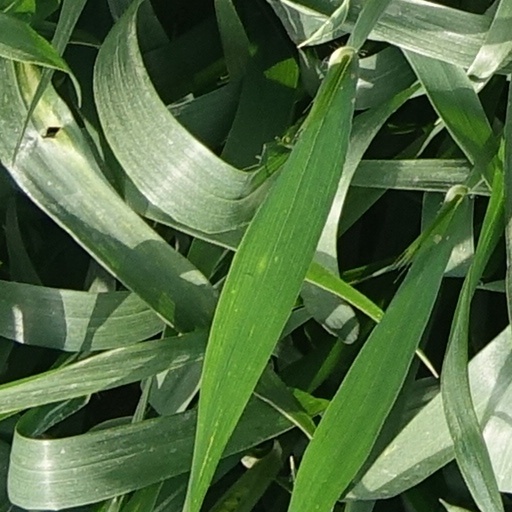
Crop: wheat